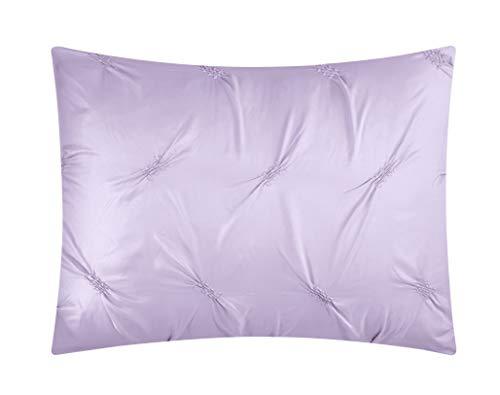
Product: Heritage Club Ultra Soft – Sierra – Hypoallergenic – for Boys and Girls – All Season Breathable 2 Piece Kids and Teen Solid Pintuck Comforter Set – Twin XL – Alternative Microfiber – –, Purple
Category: Home & Kitchen | Bedding | Kids' Bedding | Comforters & Sets | Comforter Sets
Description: The comforter set is fade resistant, wrinkle resistant and crafted from durable microfiber.
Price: $40.46
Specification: ProductDimensions:66x90x0.5inches|ItemWeight:4.55pounds|ShippingWeight:4.55pounds(Viewshippingratesandpolicies)|Manufacturer:IdeaNuova|ASIN:B07QCW6SZ9|Itemmodelnumber:DK687880